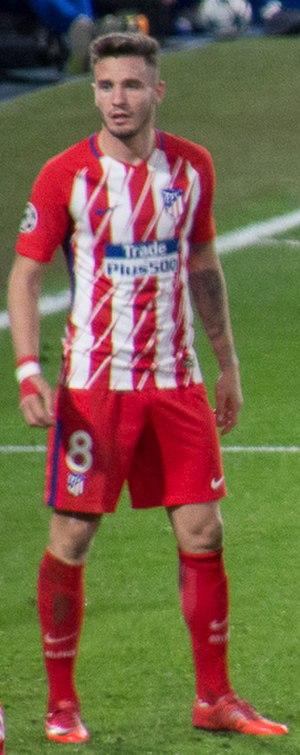
Saúl Ñíguez Esclapez, plus communément appelé Saúl, né le 21 novembre 1994 à Elche, est un footballeur international espagnol qui évolue au poste de milieu centre à l'Atlético de Madrid.